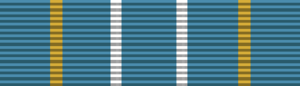
Les décorations du gouvernement des États-Unis sont des récompenses civiles du gouvernement fédéral américain qui sont généralement remises pour service méritoire soutenu, à titre civil, alors que le récipiendaire était au service du gouvernement fédéral américain.